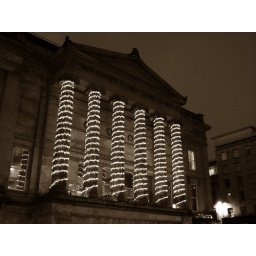
The Citation bar in the old court building